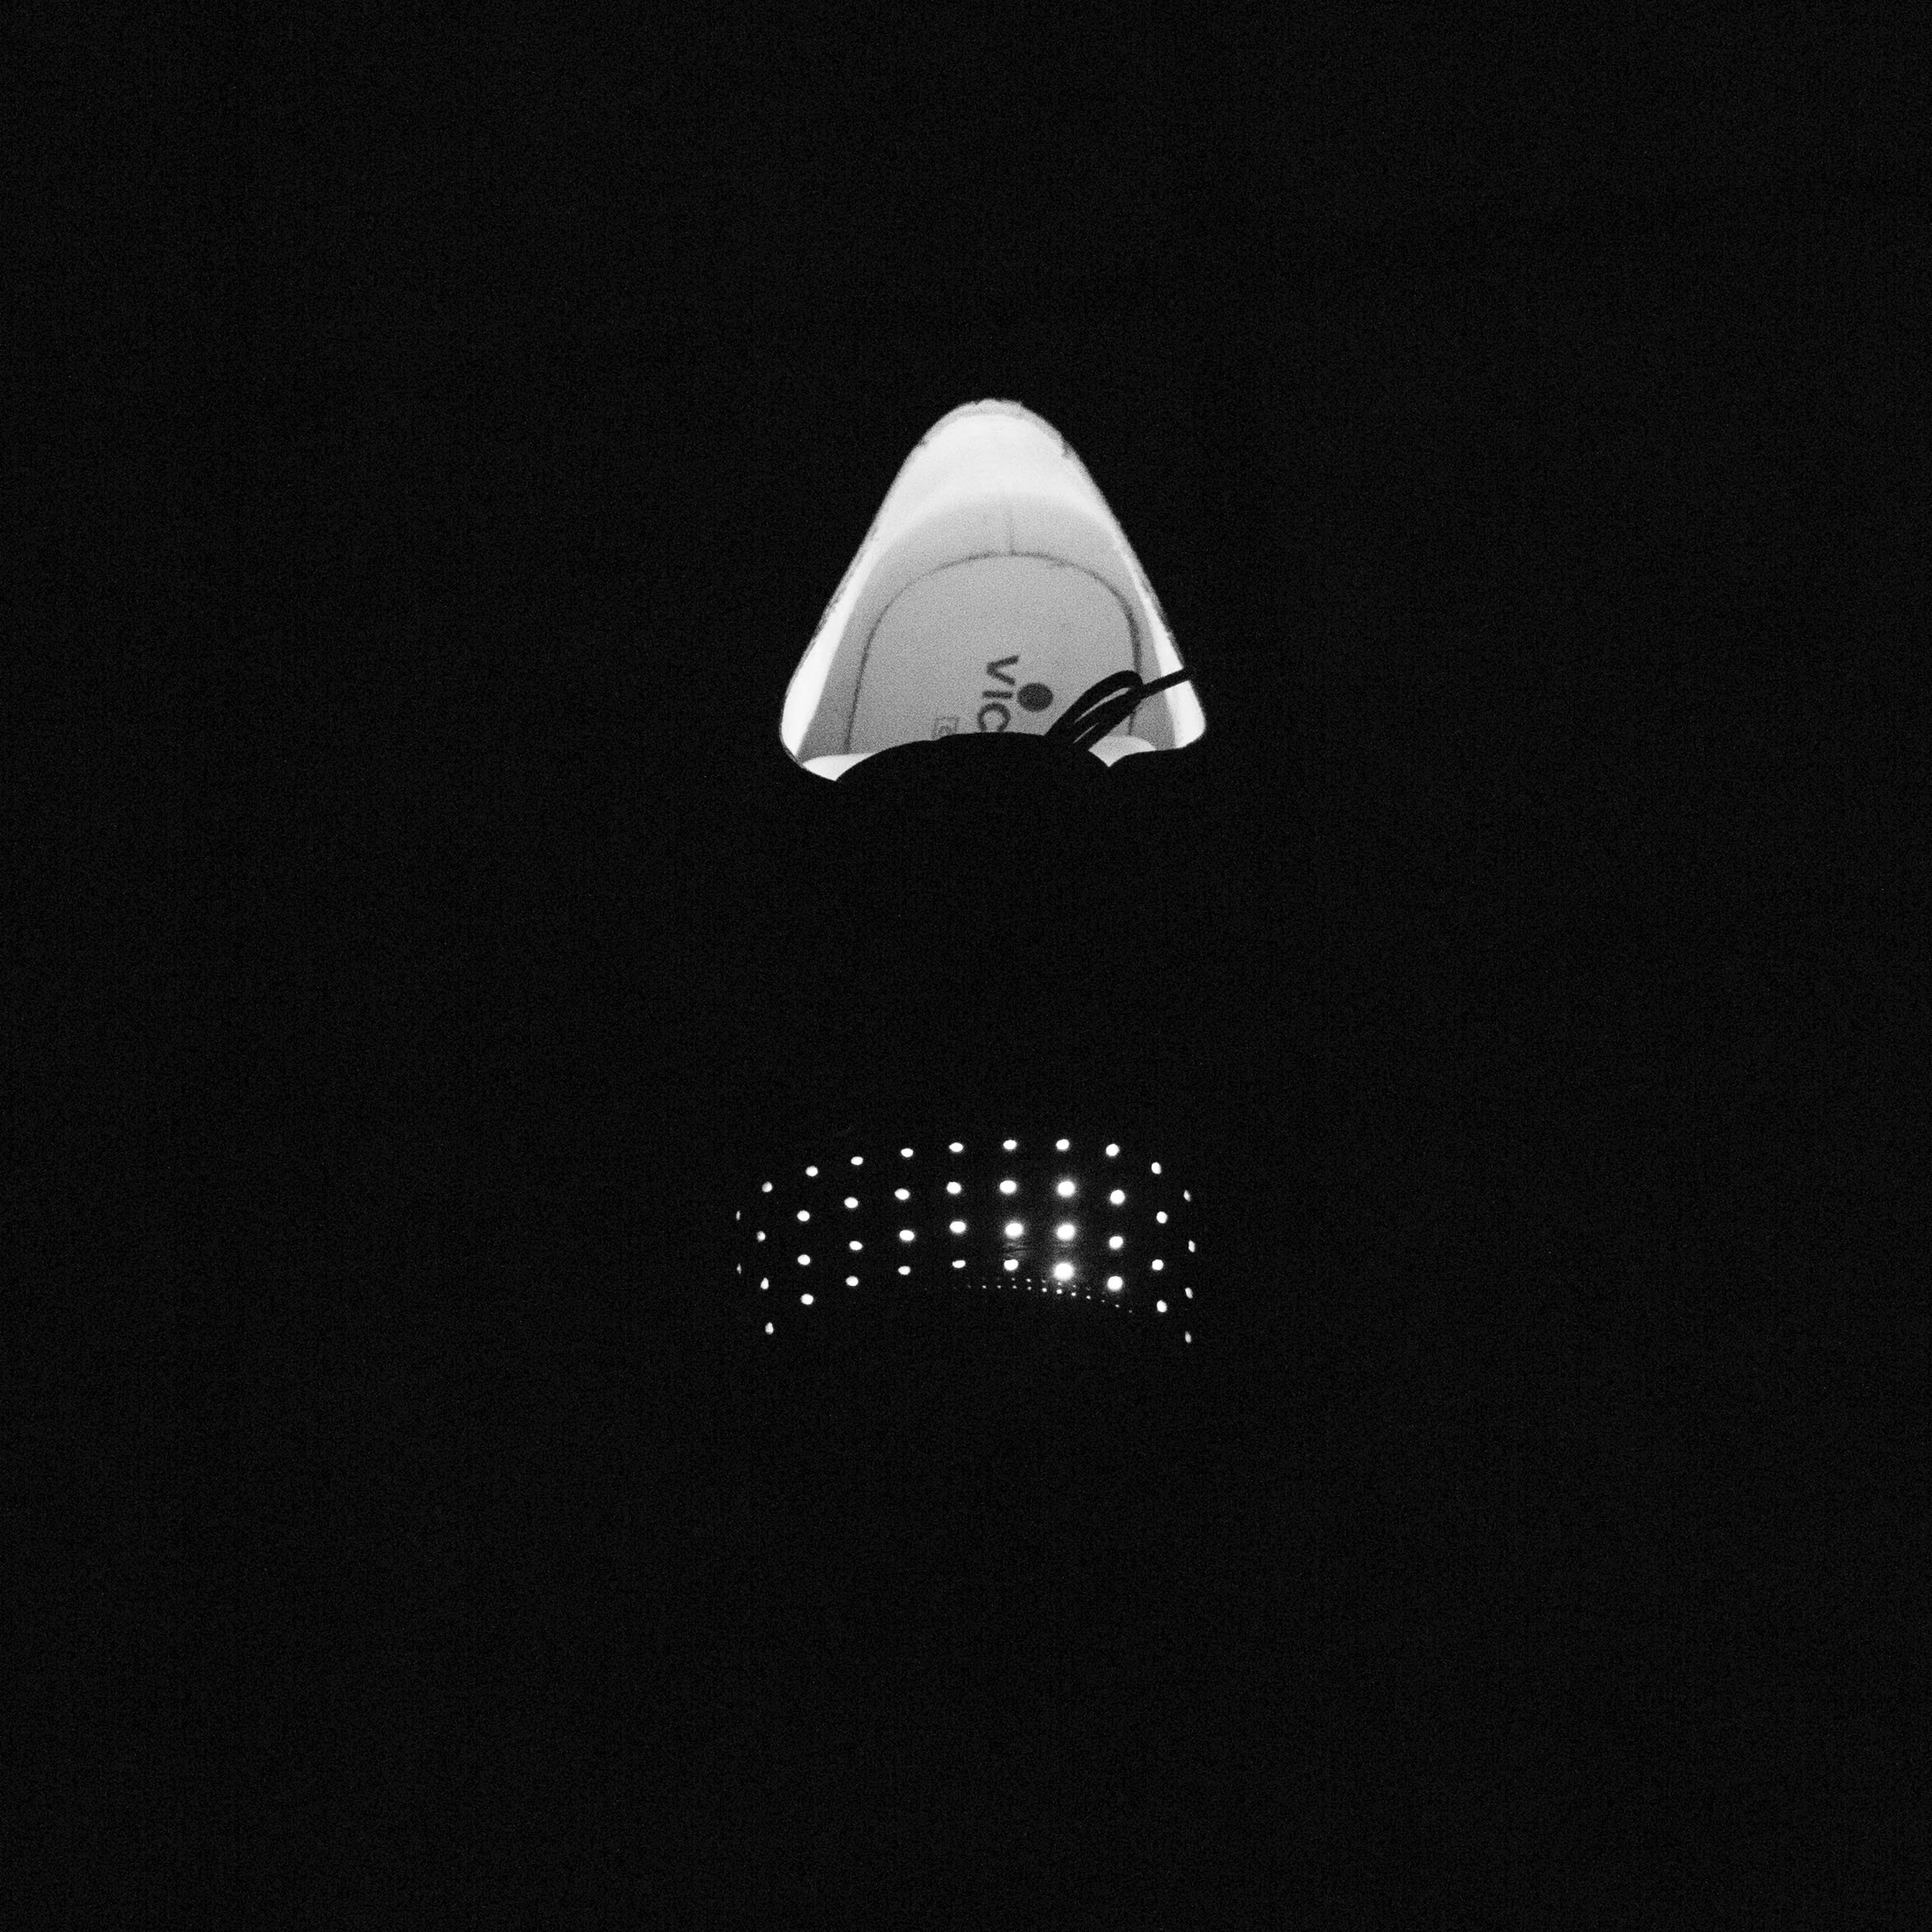
hand, wing, light, black and white, white, darkness, clothing, black, lighting, cap, shape, monochrome photography